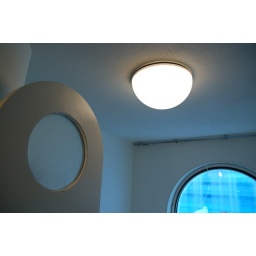
is a mixed-use residential and office tower designed by architect Kisho Kurokawa and located in Shimbashi, Tokyo, Japan.